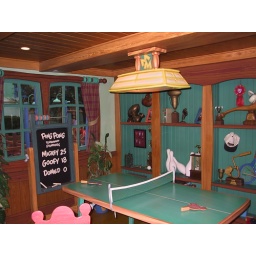
ping pong table in Mickey's house